Edward Augustus Bowles

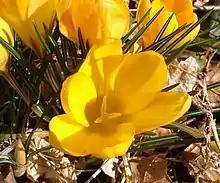
Crocus "E A Bowles"

Edward Augustus (Gus or Gussie) Bowles (14 May 1865 – 7 May 1954) was a British horticulturalist, plantsman and garden writer. He developed an important garden at Myddelton House, his lifelong home at Bulls Cross in Enfield, Middlesex and his name has been preserved in many varieties of plant.